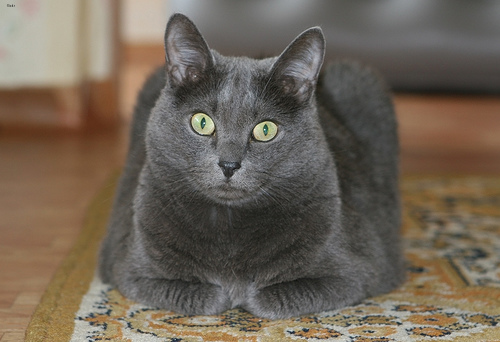
Animal: cat
Breed: Russian Blue